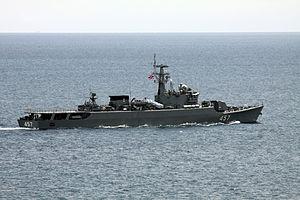
La frégate de Type 053H2 est une sous-classe de frégates lance-missiles dérivée du Type 053 construite et exploitée la Marine de l’Armée populaire de libération. C'est version améliorée du Type 053H1 qui utilisait certaines technologies occidentales, obtenue grâce au réchauffement des relations entre la Chine et l'Occident dans les années 80. Trois unités ont été construites pour la marine chinoise et quatre autres unités pour la marine royale thaïlandaise en tant que classe Chao Phraya. Tous sont toujours en service actif.